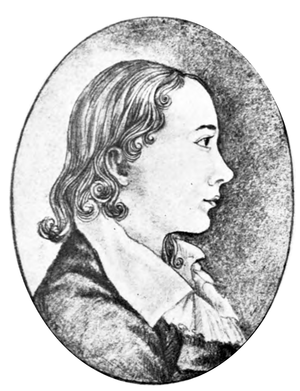
Friedrich Hölderlin [ˈfʁiː.dʁɪç ˈhœl.dɐ.lɪn] est un poète et philosophe de la période classico-romantique en Allemagne, qui s'enracine dans la seconde moitié du XVIIIᵉ siècle et se poursuit au XIXᵉ siècle « romantique ».